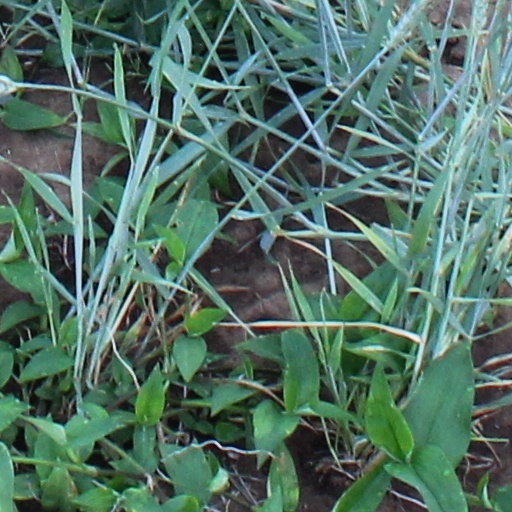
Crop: wheat